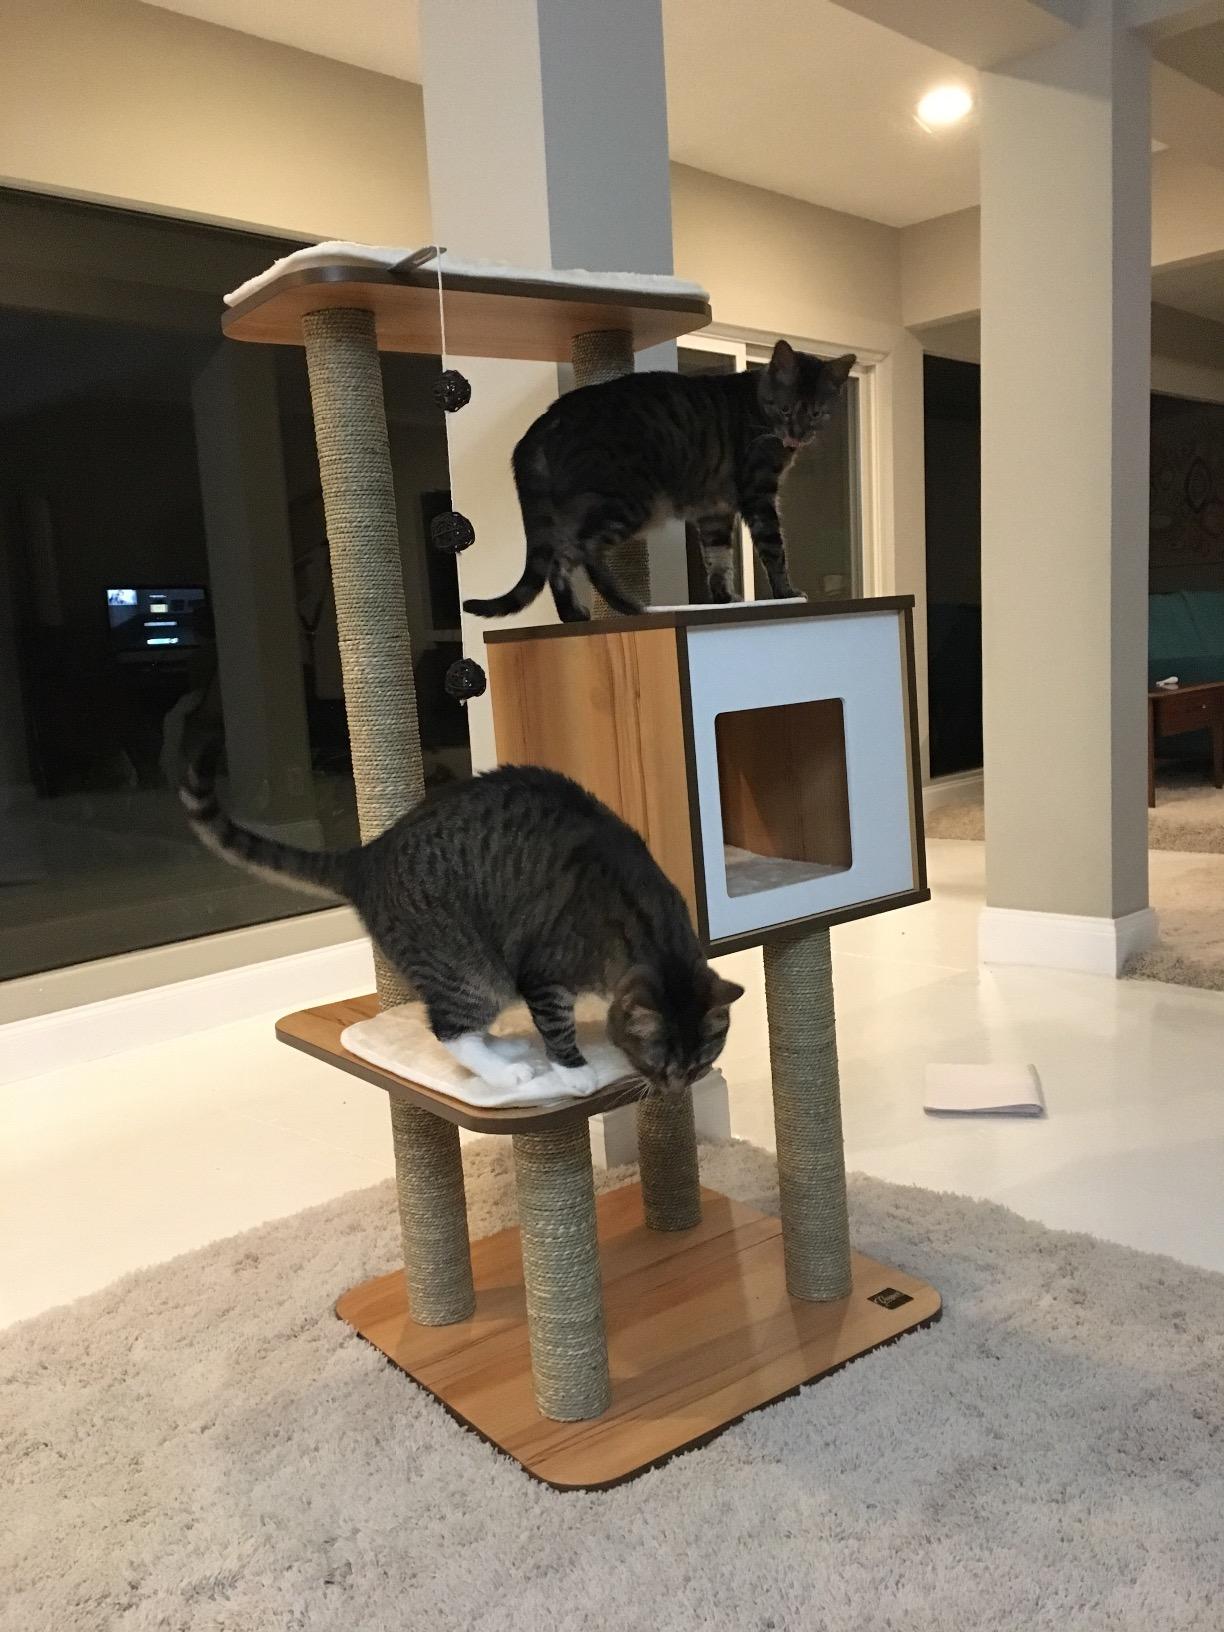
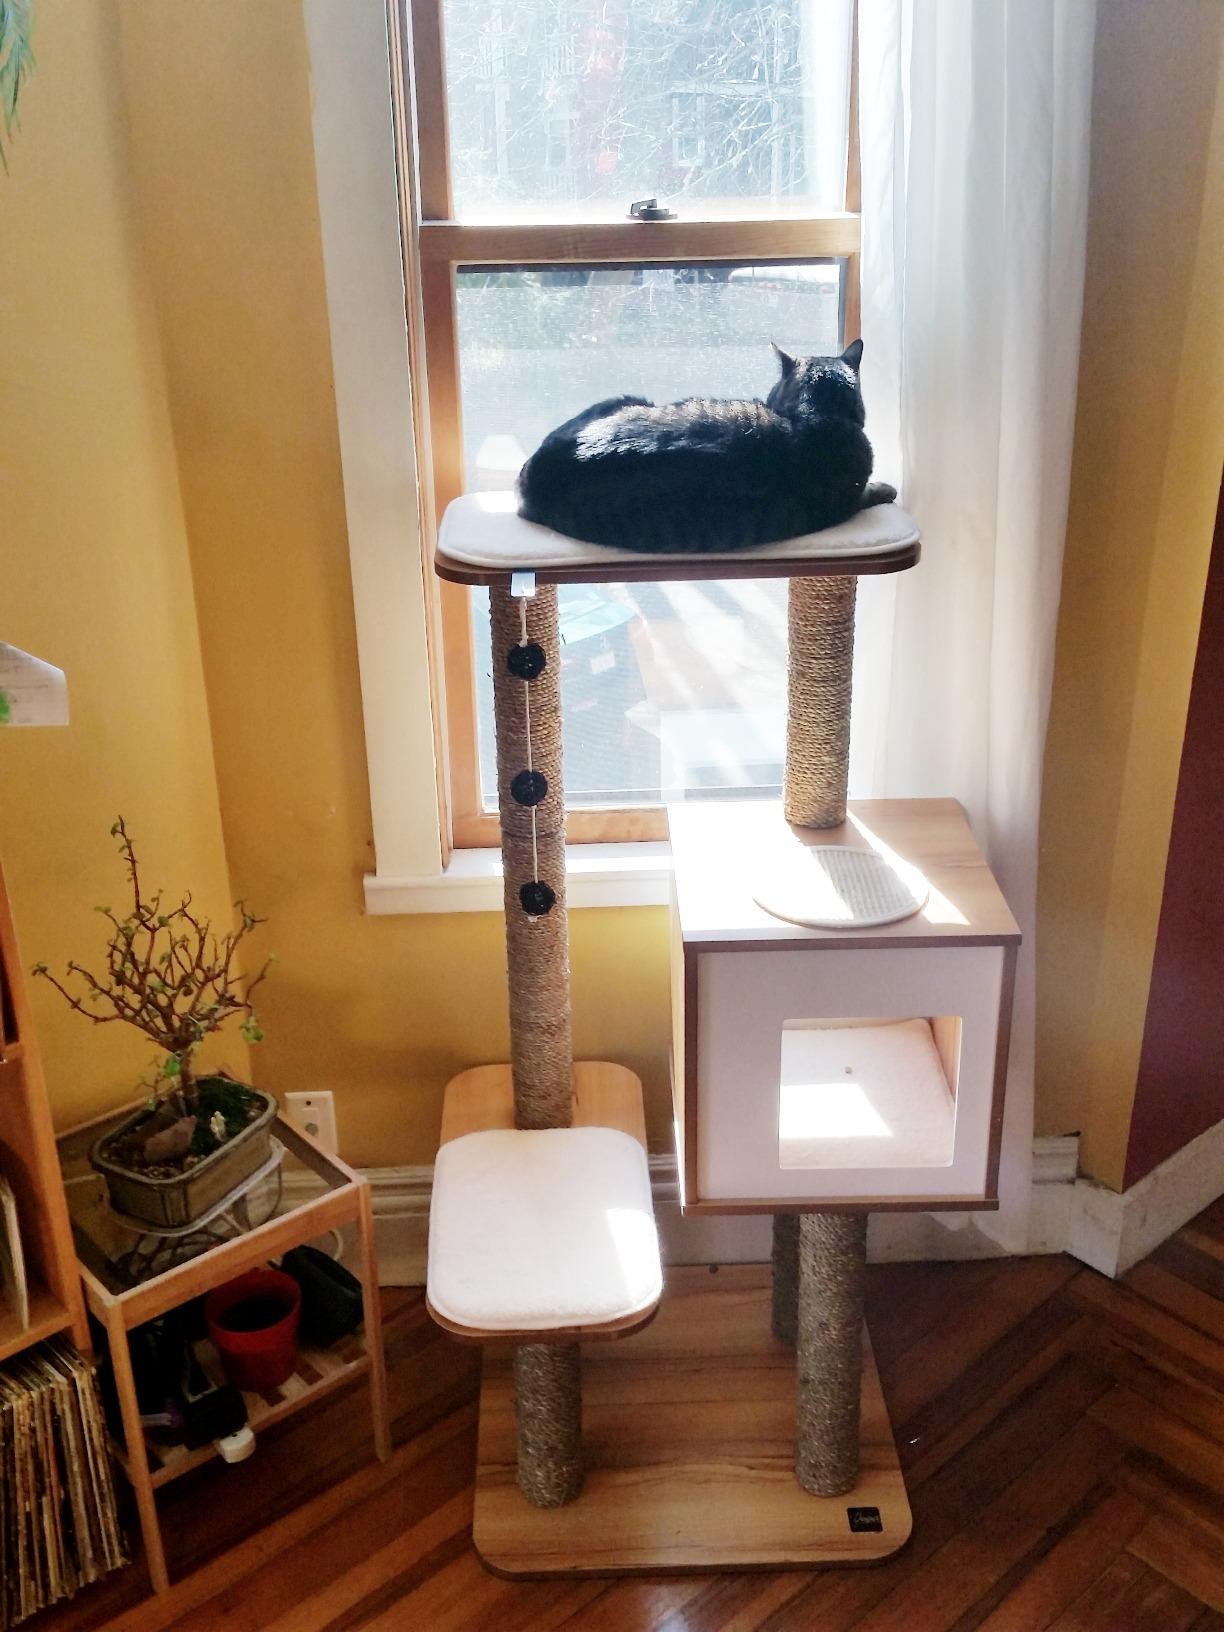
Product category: items_cat tree
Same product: yes